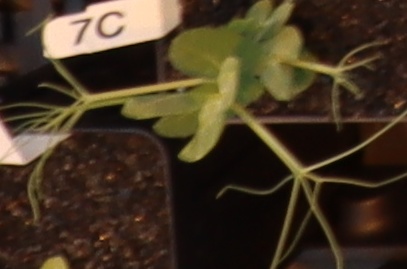
Label: Field Pea